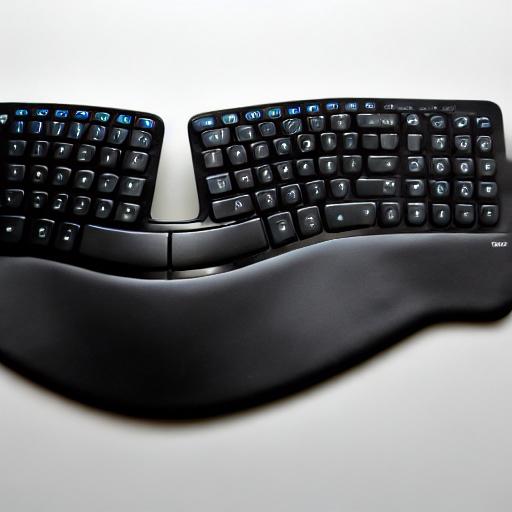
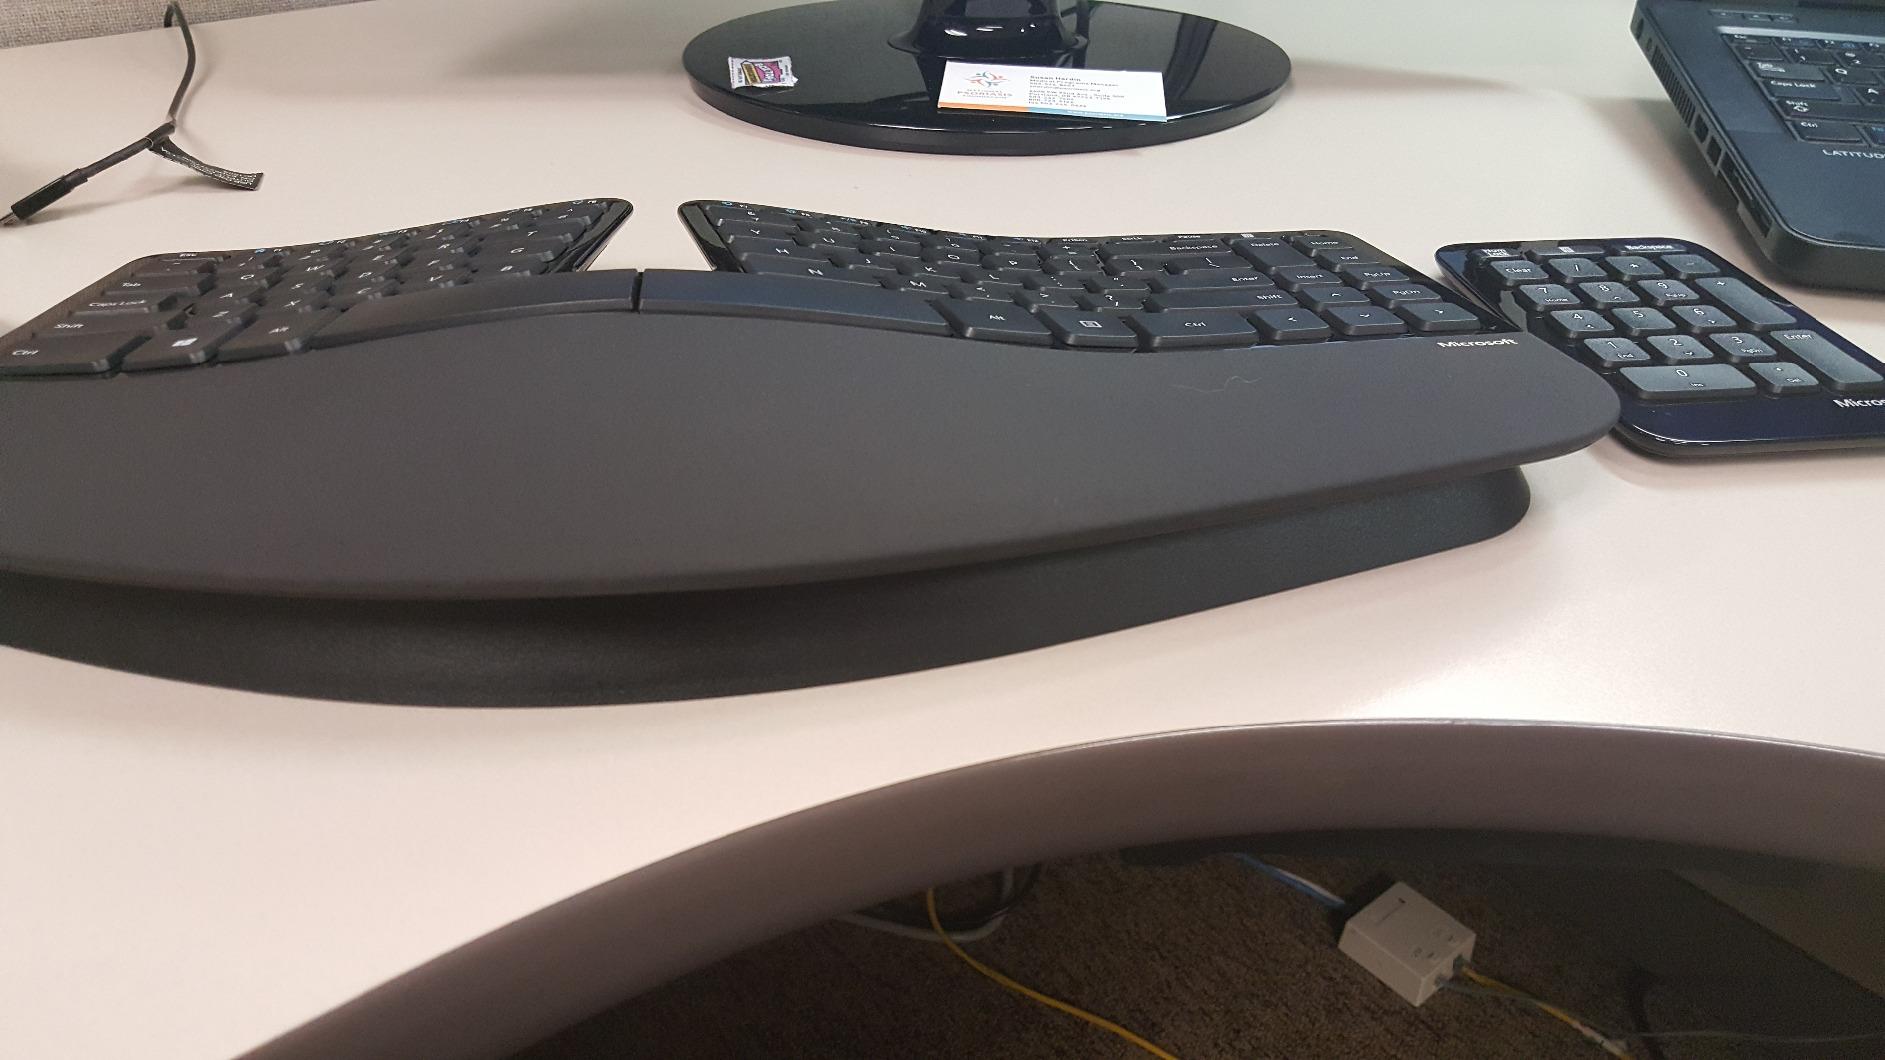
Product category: keyboard
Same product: no